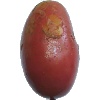
Label: Potato Red Washed 1